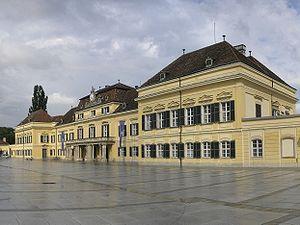
Roger Jean-Baptiste Robert Wets est un mathématicien et statisticien belge, né le 20 février 1937 à Uccle, spécialiste en programmation stochastique et en calcul des variations. Il publie sous le nom de Roger J-B Wets, mais on trouve aussi la graphie « J.-B. ». Depuis 1984, Wets est professeur au département de mathématiques de l'Université de Californie à Davis, et il y est « distinguished research professor » depuis 2009.